City Terrace, California

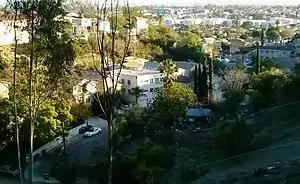
City Terrace Streets

City Terrace is located atop the southeastern San Rafael Hills. The district's steep, winding streets are lined with generally well-preserved Spanish Colonial Revival style houses.